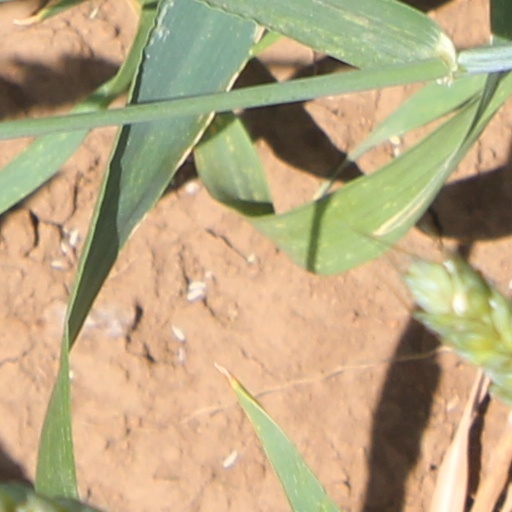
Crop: wheat